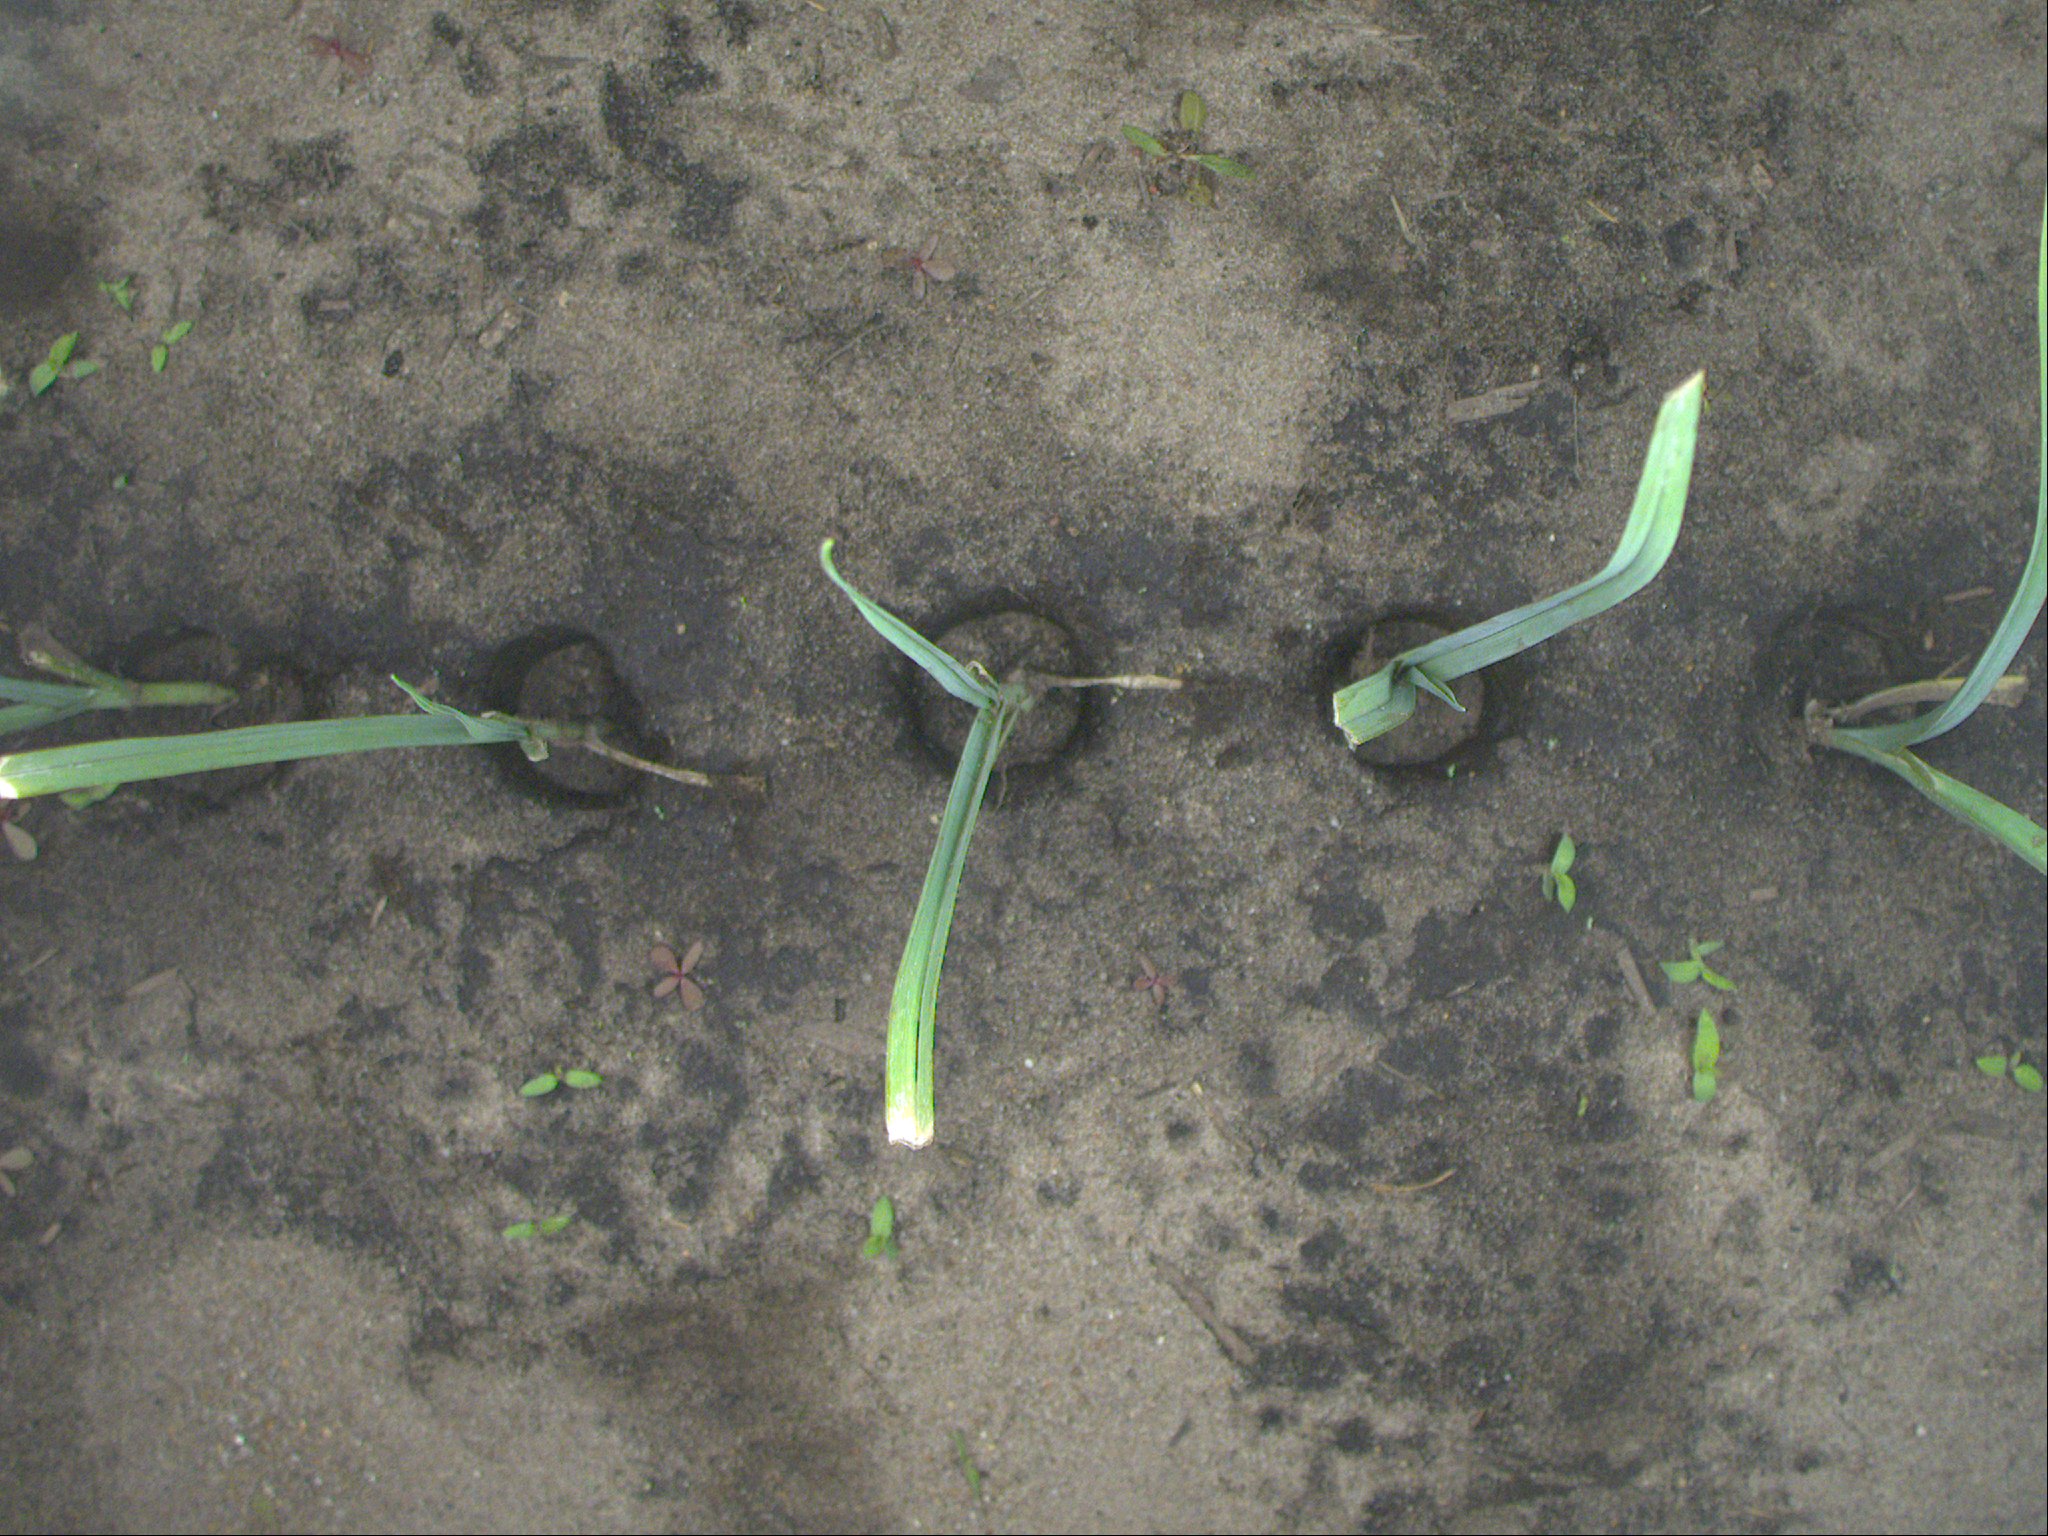
Crop: leek
Objects: leek, leek, leek, leek, leek, stem_leek, stem_leek, stem_leek, stem_leek, stem_leek